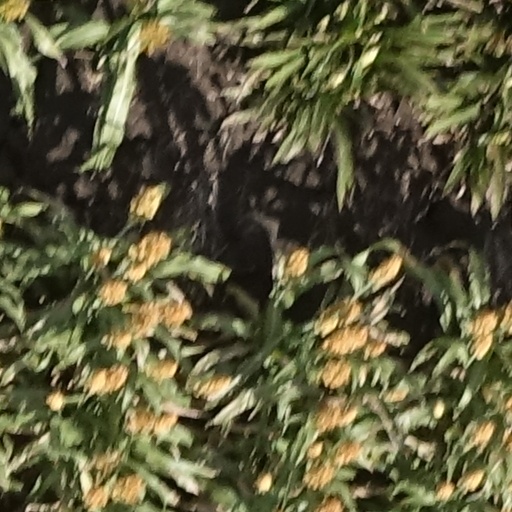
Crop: sorghum